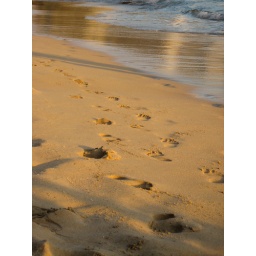
The standard footprints in the sand photo... Waikiki beach around sunset time. 3/6/11